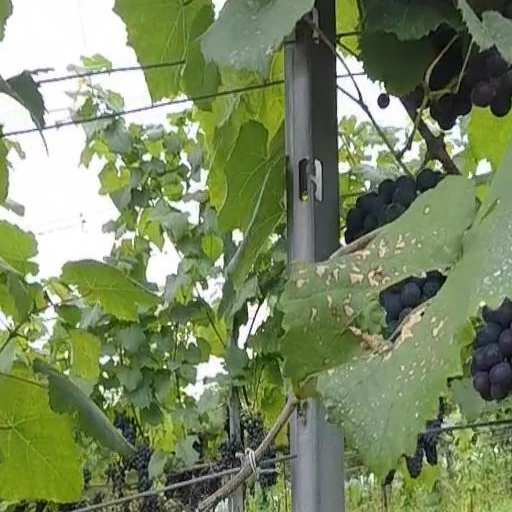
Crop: grape